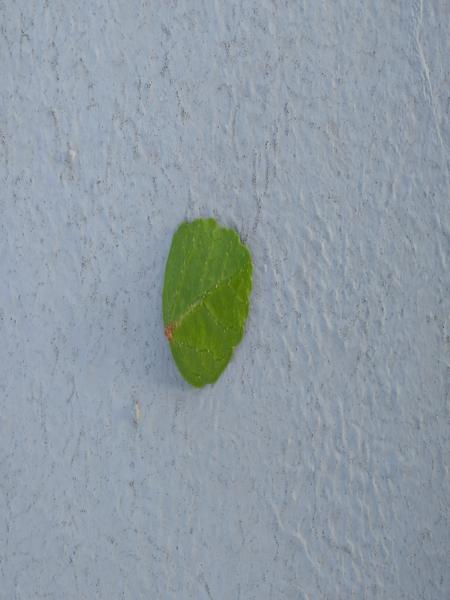
Plant: Hibiscus